Abduction of a Sabine Woman

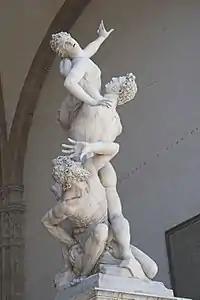
"The Rape of the Sabines," 1579–1583. Height: . Loggia dei Lanzi, Florence

Abduction of a Sabine Woman (or The Rape of the Sabine) is a large and complex marble statue by the Flemish sculptor and architect Giambologna (Johannes of Boulogne). It was completed between 1579 and 1583 for Cosimo I de' Medici. Giambologna achieved widespread fame in his lifetime, and this work is often considered his masterpiece. It has been in the Loggia dei Lanzi, Florence, since August 1582.